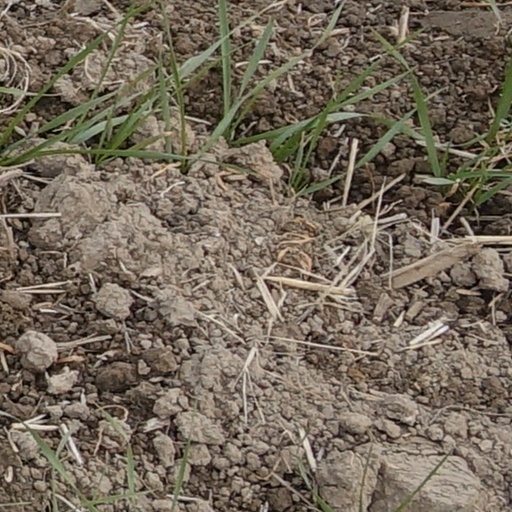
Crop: wheat